Athrotaxis cupressoides

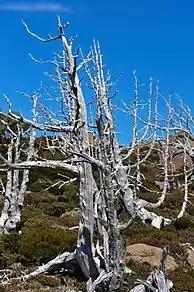
Dead trunks and branches of "Athrotaxis cupressoides" 30–40 years after a bush fire

"Athrotaxis cupressoides" is an endemic native to Tasmania, Australia. Its distribution is primarily in the central and western mountain areas between 700 and 1300 m above sea level, often around tarns or damp depressions on peaty or wet rocky soils. Locations include: the Central Plateau, the Great Western Tier, Mt. Field National Park, the westward mountains such as Cradle Mountain and scattered through the south of the island.